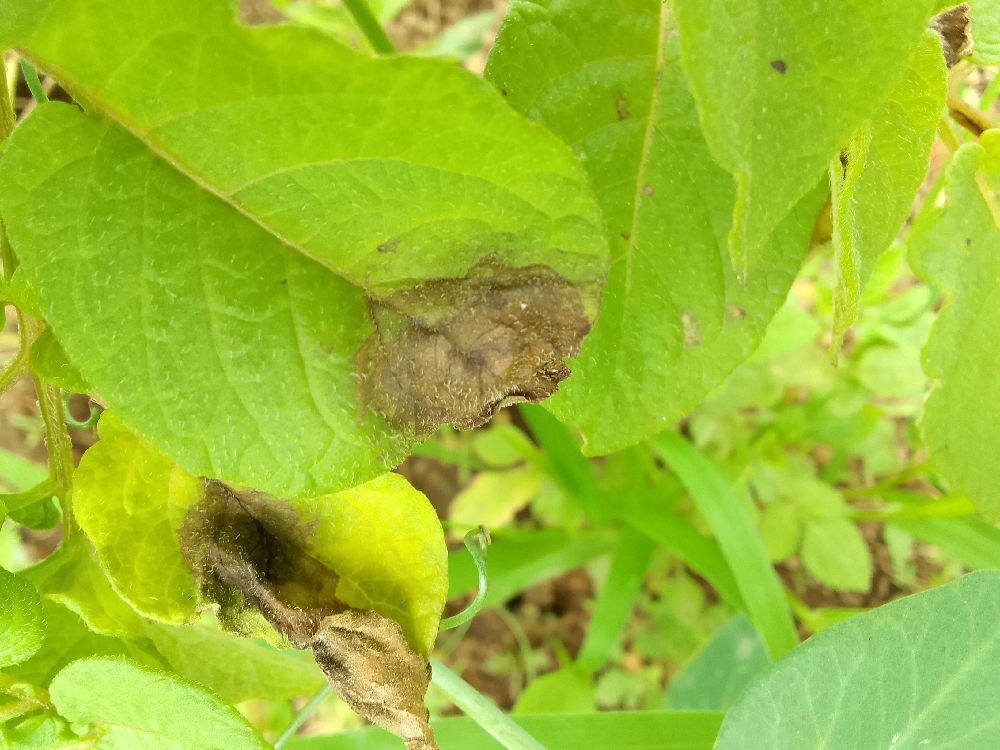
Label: Late blight